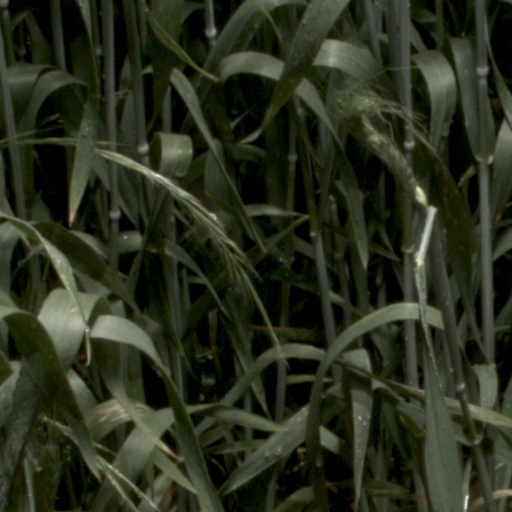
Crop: wheat